William Sydney Churchill

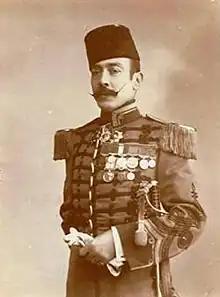
William Sydney Churchill in 1913 in the uniform of a Colonel in the Constantinople Gendarmerie

A few years later he went to Egypt where he served in the Egyptian Gendarmerie, and remained from five to seven years, rising to the rank of captain, before returning to Constantinople.